St Helens Central railway station

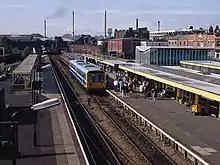
The station in 1992 largely as completed in 1961

The station was completely rebuilt in 1961 to a design by the architect William Robert Headley which included and advertised a significant amount of the local Pilkington "Vitrolite" Glass. The fully glazed ticket hall was illuminated by a tower with a valley roof on two Y-shaped supports. The platform canopies were free standing folded plate roofs on tubular columns.